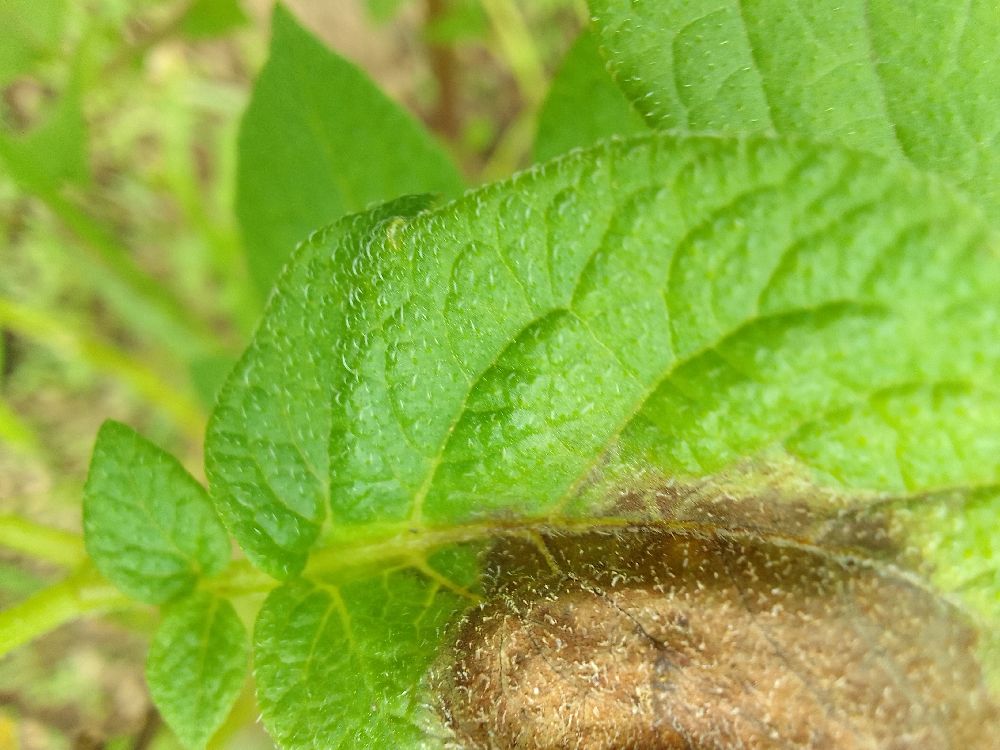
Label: Late blight